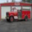
Label: truck